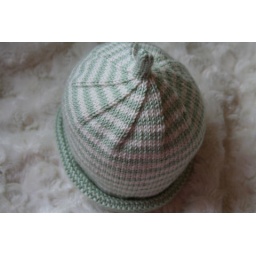
A cute gum-nut hat knitted in a cashmere/merino wool.